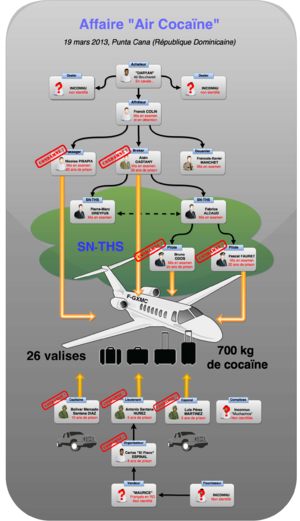
Diagramme des protagonistes de l'affaire ""Air Cocaïne"""
L'affaire « Air Cocaïne », d'après le surnom donné par la presse, est une affaire judiciaire qui débute le 23 mars 2013 à l'aéroport international de Punta Cana en République dominicaine et qui concerne la saisie de 26 valises, soit 700 kg de cocaïne, dans un avion d'affaires transportant deux passagers. Quatre citoyens français, les deux passagers et les deux pilotes de l'appareil où a été trouvée la drogue, ont été inculpés dans le cadre de cette affaire et passent en jugement avec d'autres inculpés locaux devant la justice dominicaine.